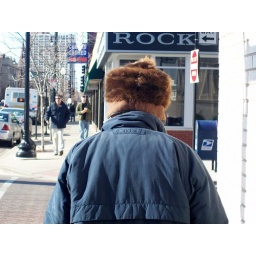
bear hat in april